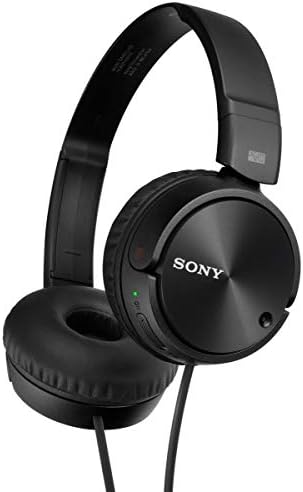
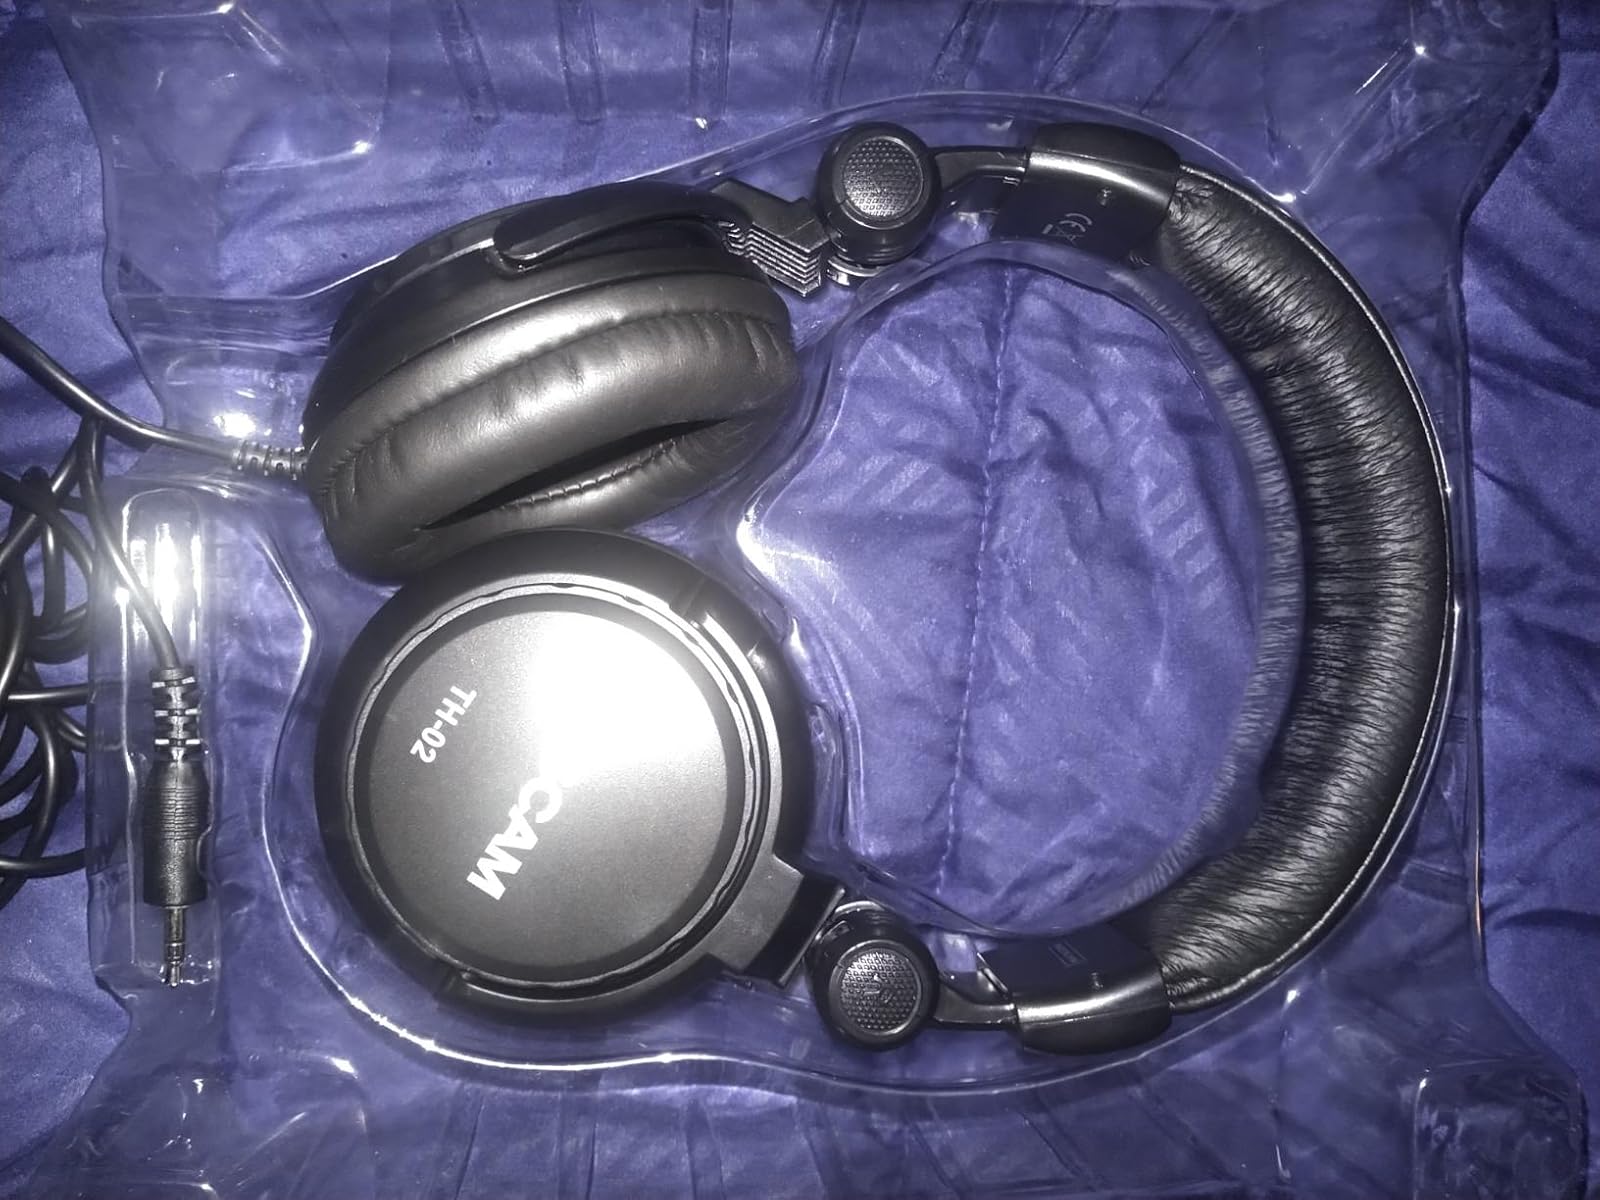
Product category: headphones
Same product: no